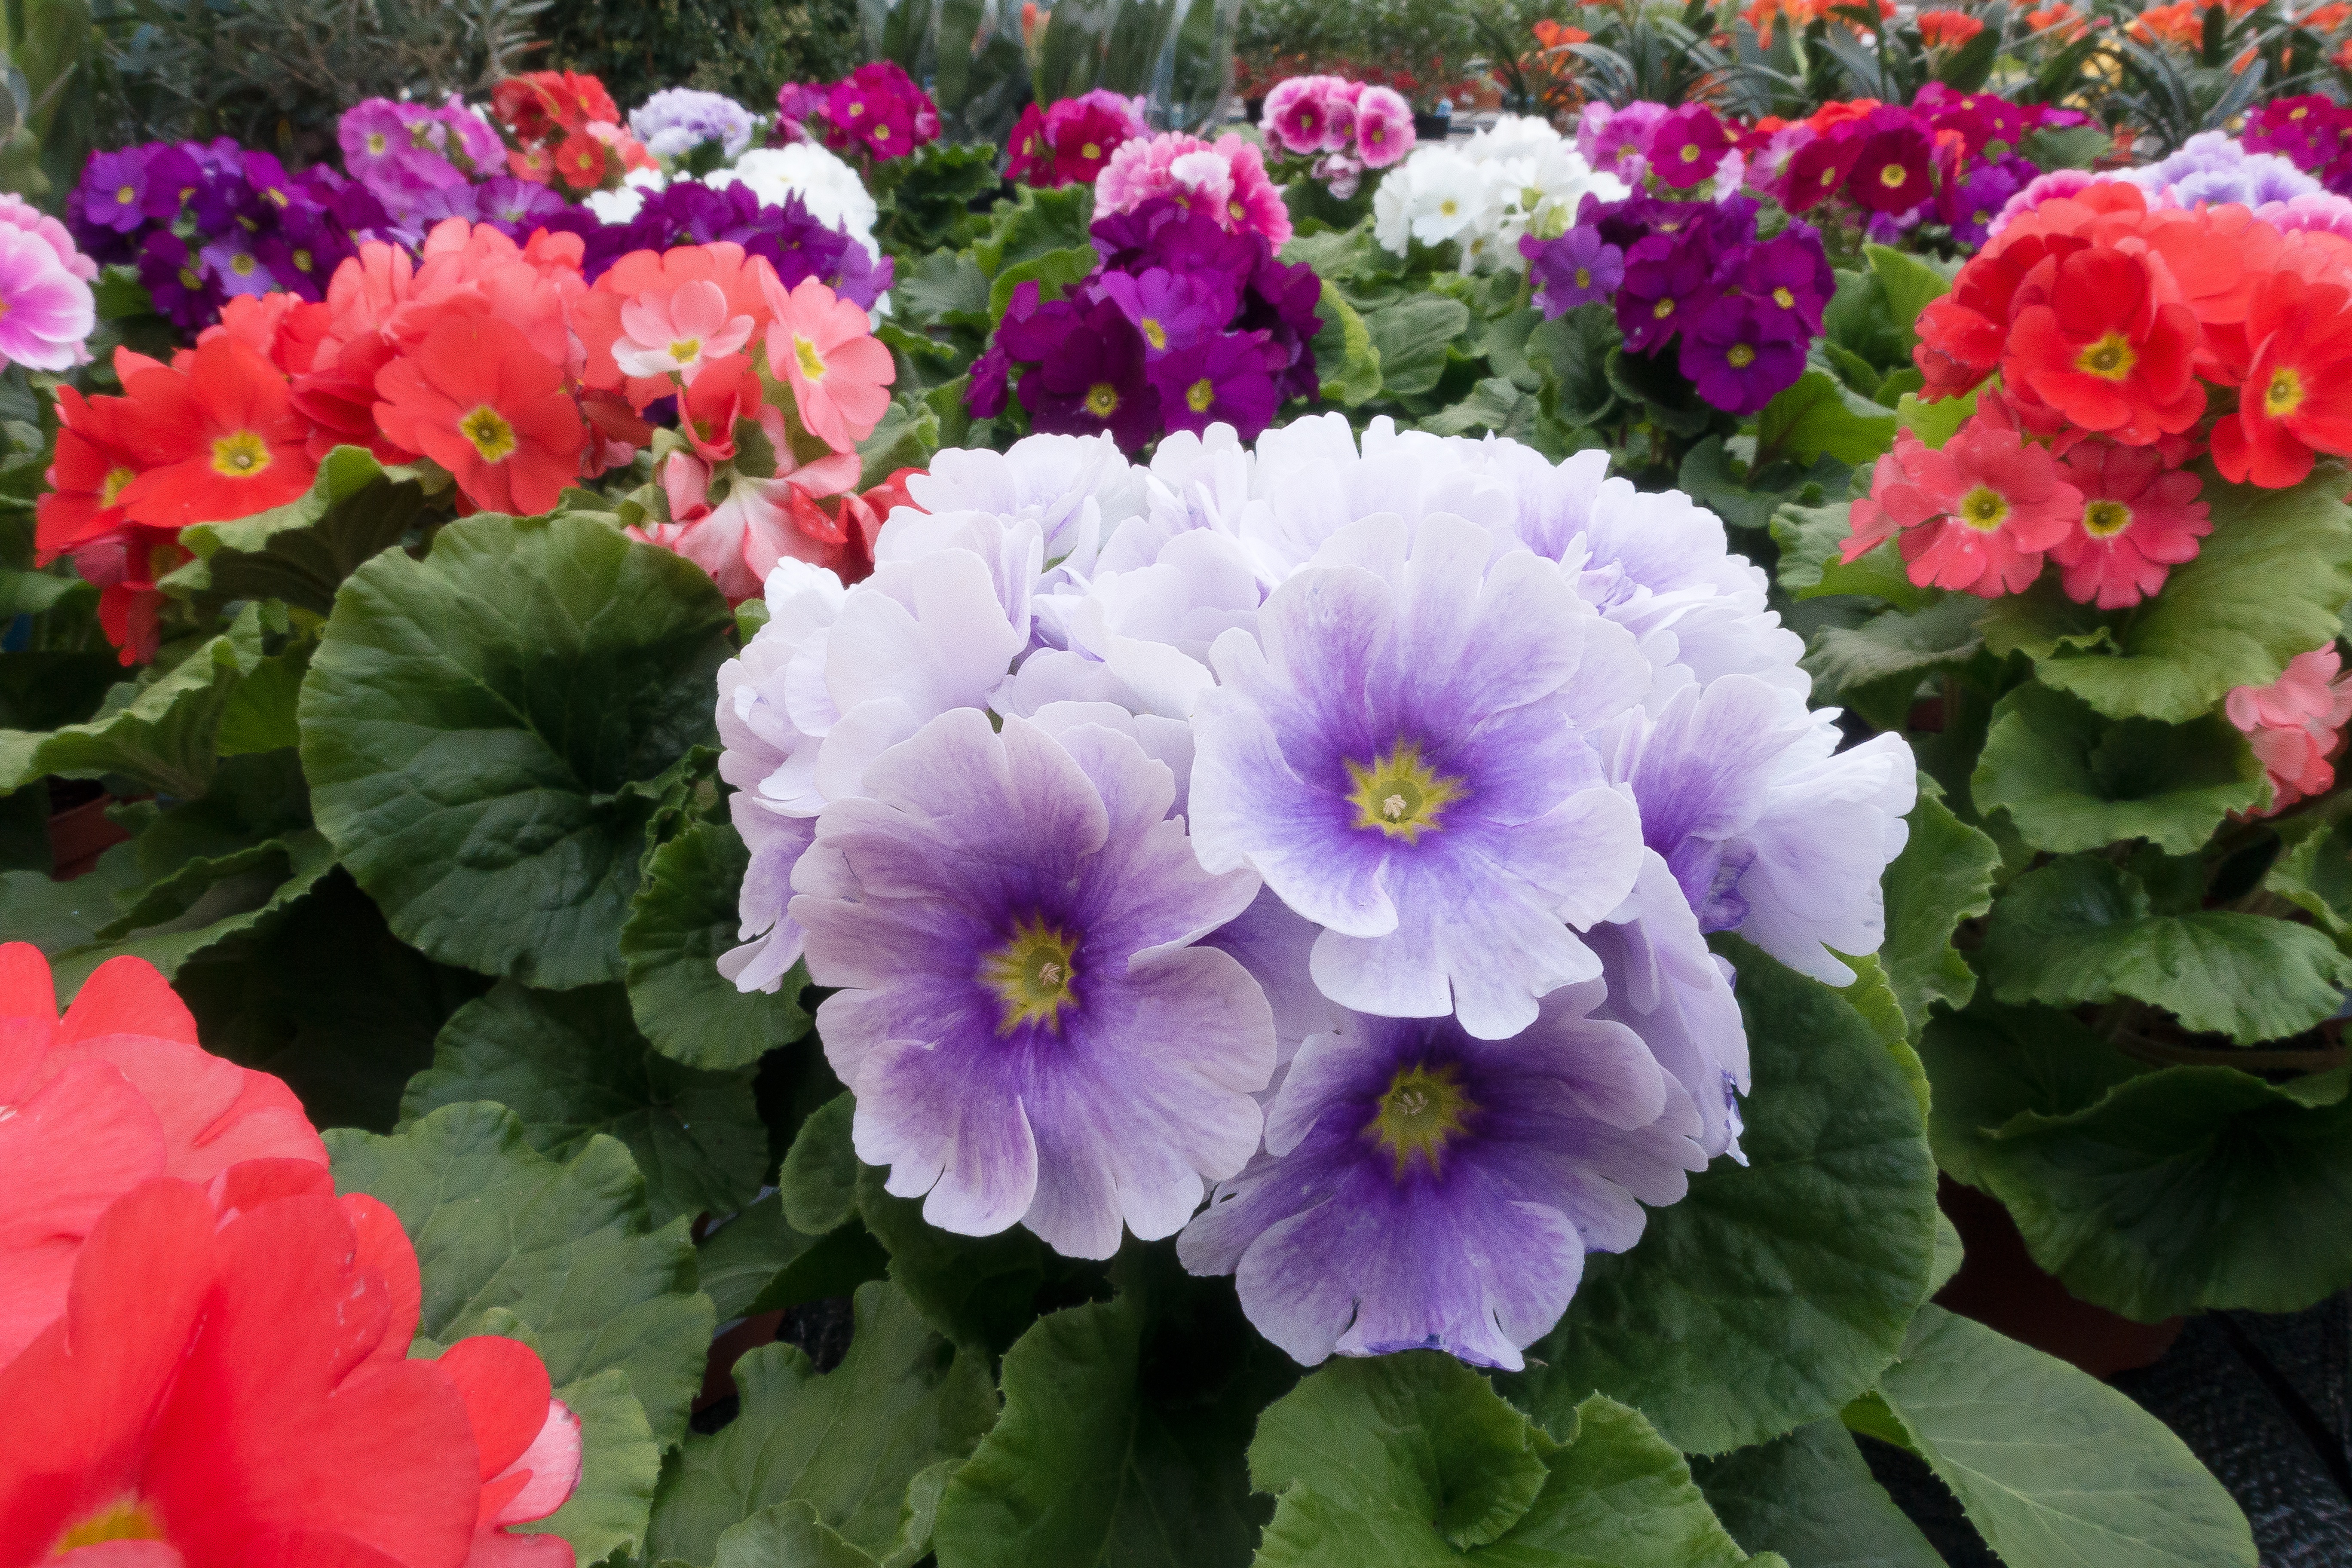
plant, white, flower, petal, spring, flora, greenhouse, flowers, primrose, hybrid, violet, salmon, viola, primula, pansy, flowering plant, genus, primroses, lenz, primrose varieties, annual plant, land plant, violet family, primula vulgaris hybrid